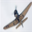
Label: airplane